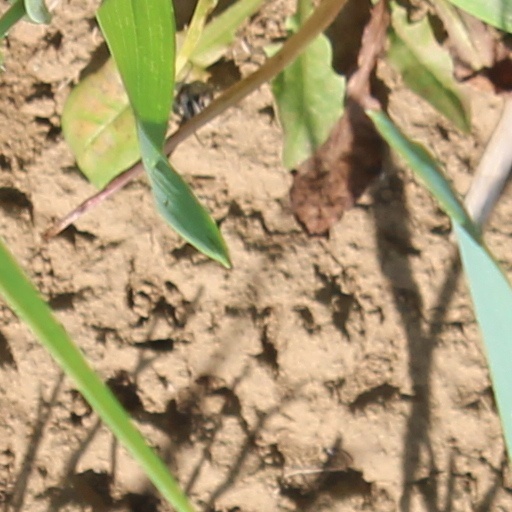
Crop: wheat